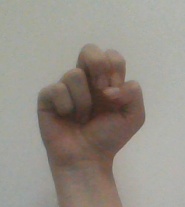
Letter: gaaf